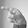
ASL letter: P